Stuttgarter Kickers

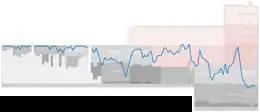
Historical chart of Stuttgarter Kickers league performance

After the war the club resumed play in the Oberliga Süd and performed as a mid-table team early on. By 1950 it had slipped to the lower half of the table with a seemingly solid grip in 14th place, constantly struggling to avoid relegation throughout the decade. Kickers spent the early 60s in tier II football, but after the formation of the Bundesliga, Germany's new professional league, in 1963, the club was moved to the Regionalliga Süd. In 1974, that league went professional and became the 2. Bundesliga. Between 1963 and the late 1980s the team had varying results, but finally stabilized in the upper half of the standings toward the end of that period. It has one losing appearance to its credit in the DFB-Pokal in 1987 and in 1988–89 it made it to the Bundesliga for the first time. It ended a run of 28 years as a second division outfit. The team was immediately relegated after a 17th-place finish, but continued to deliver some of its best performances. "Die Blauen" advanced to the semi-finals of the 2000 DFB-Pokal and then had a second turn in the Bundesliga in 1991–92, but with the same result as its earlier time up. Over the next decade the club played largely in the second division, before slipping to the Regionalliga Süd (III) in 2001, where they remained until 2008, when a tenth-place finish narrowly qualified them for the new 3. Liga. They finished last (20th) in the 3. Liga in 2008–09 and were relegated to the Regionalliga Süd. After three seasons at Regionalliga level, the Kickers returned to the 3. Liga in 2012 where they played for four seasons until relegation at the end of 2015–16, now dropping down to the Regionalliga Südwest. In 2018 they were relegated once more to the Oberliga Baden-Württemberg.